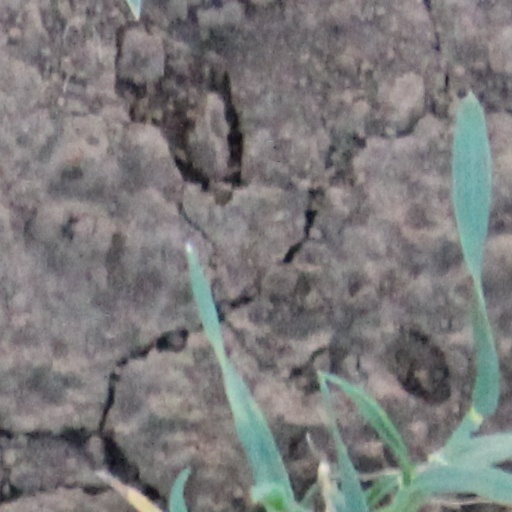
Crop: wheat